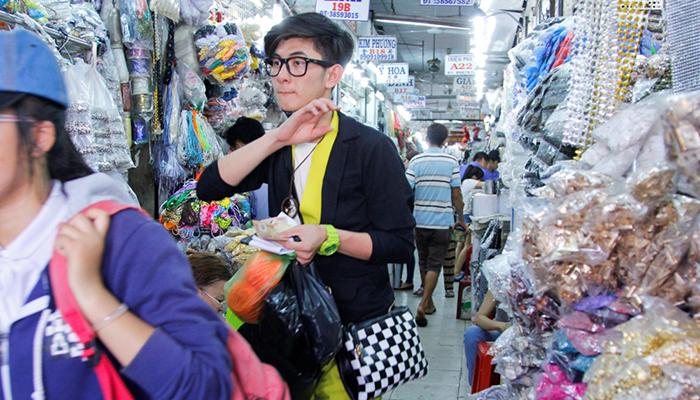
người đàn ông đeo kính đang cầm trên tay những tờ tiền